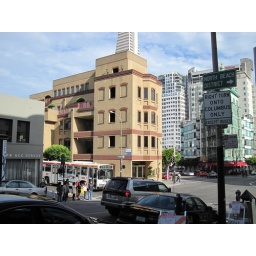
A day walking around SF. Random pictures of beautiful building and steetsA day walking around San Francisco. Random pictures of beautiful streets and buildings.